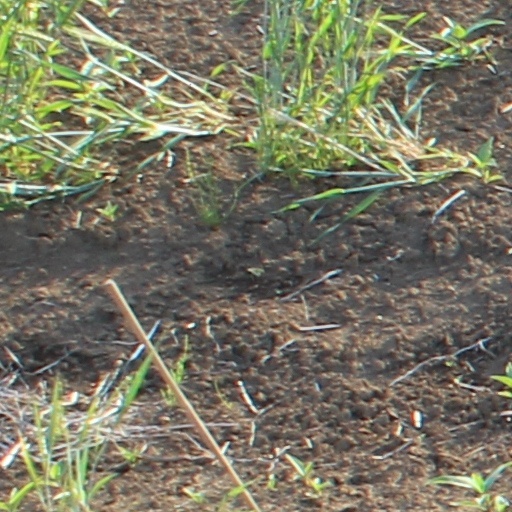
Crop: wheat